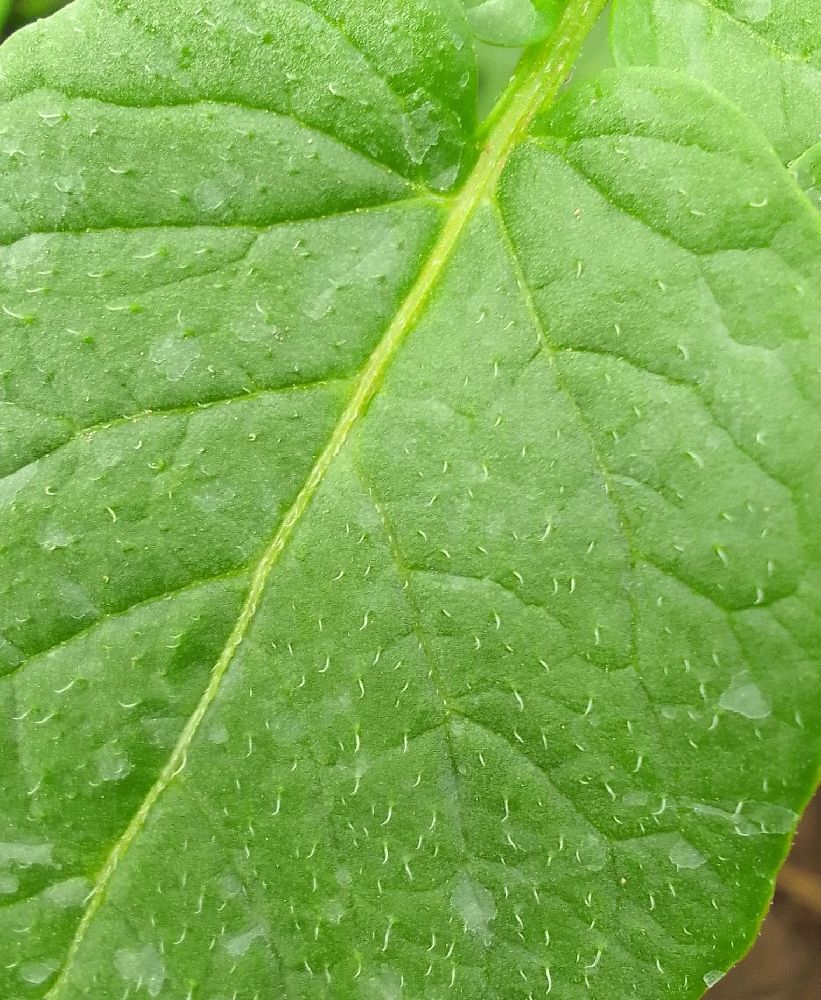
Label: Healthy